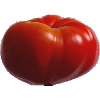
Label: Tomato 3